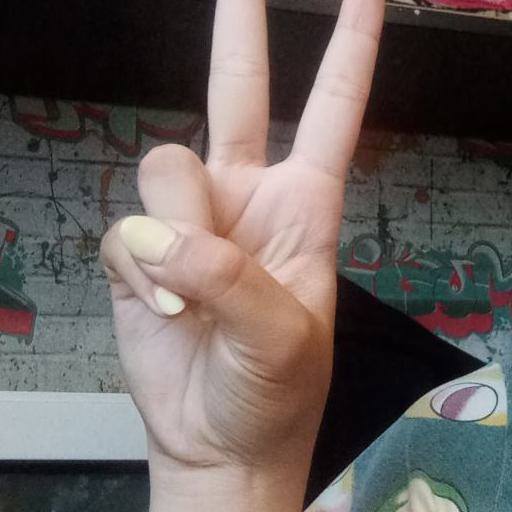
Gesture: peace